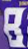
Number: 8